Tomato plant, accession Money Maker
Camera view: horizontal (90 deg, fisheye); turntable rotation: 120 degrees
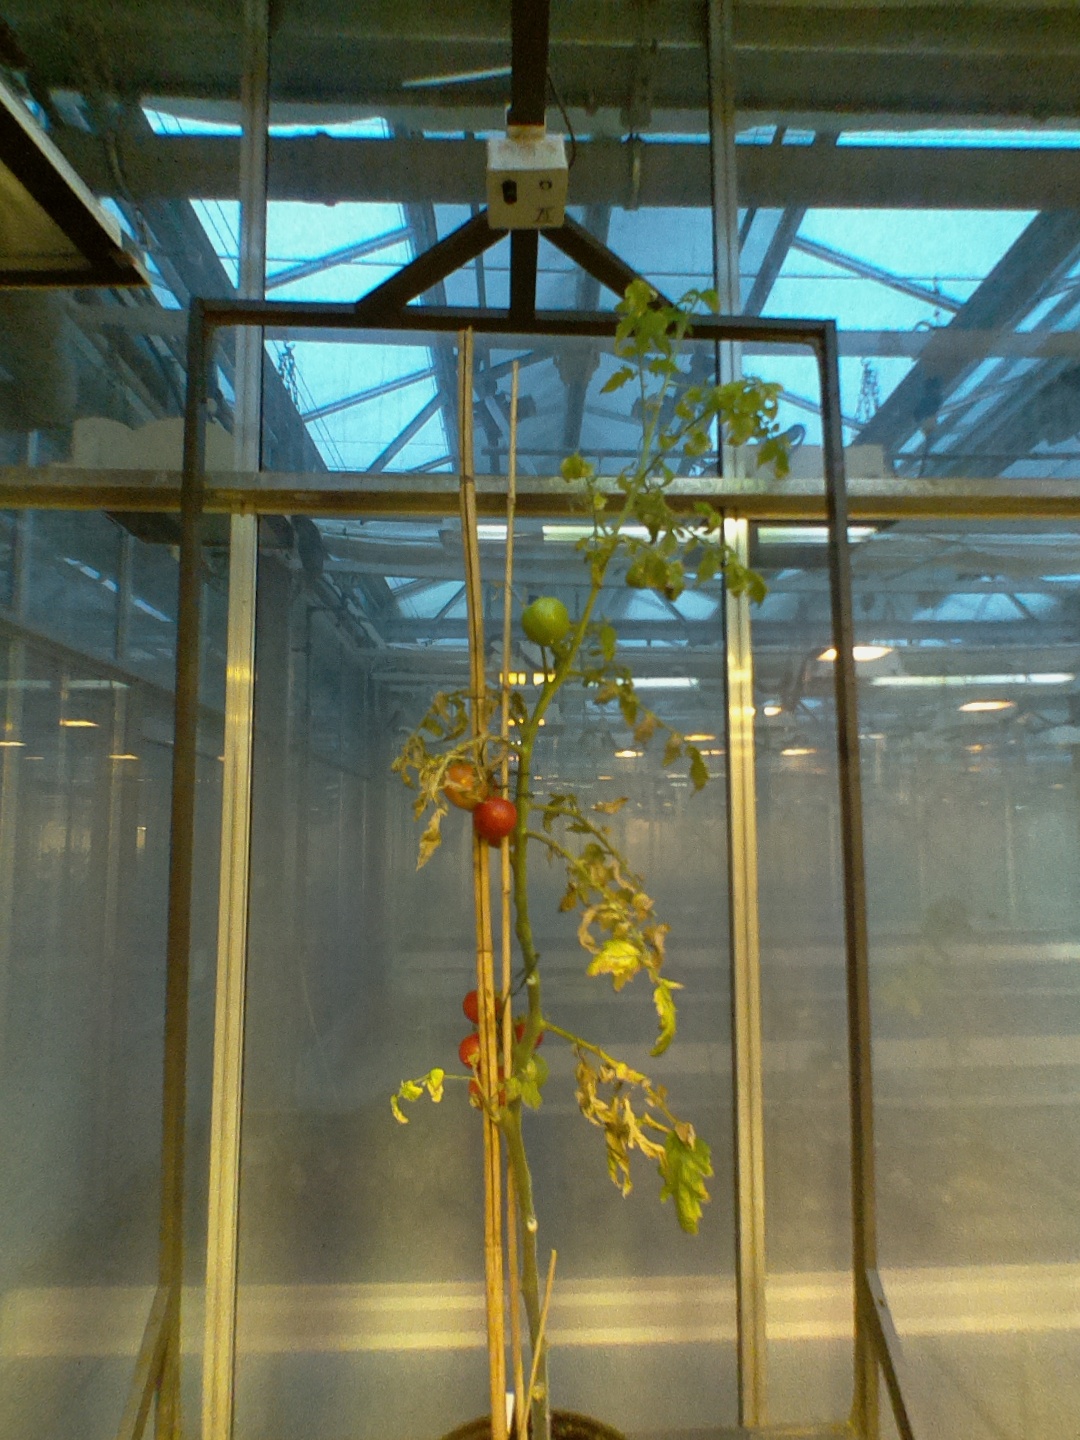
BBCH growth stage 89: 90%-100% of fruits show typical fully ripe color